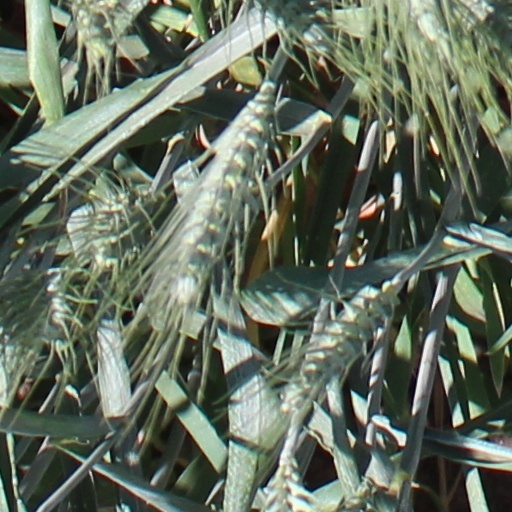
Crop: wheat